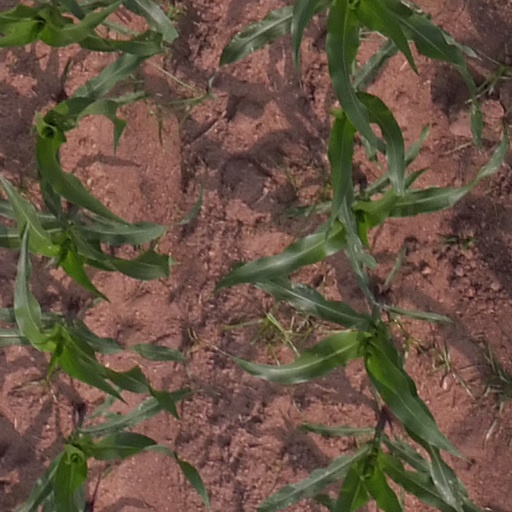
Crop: maize; corn